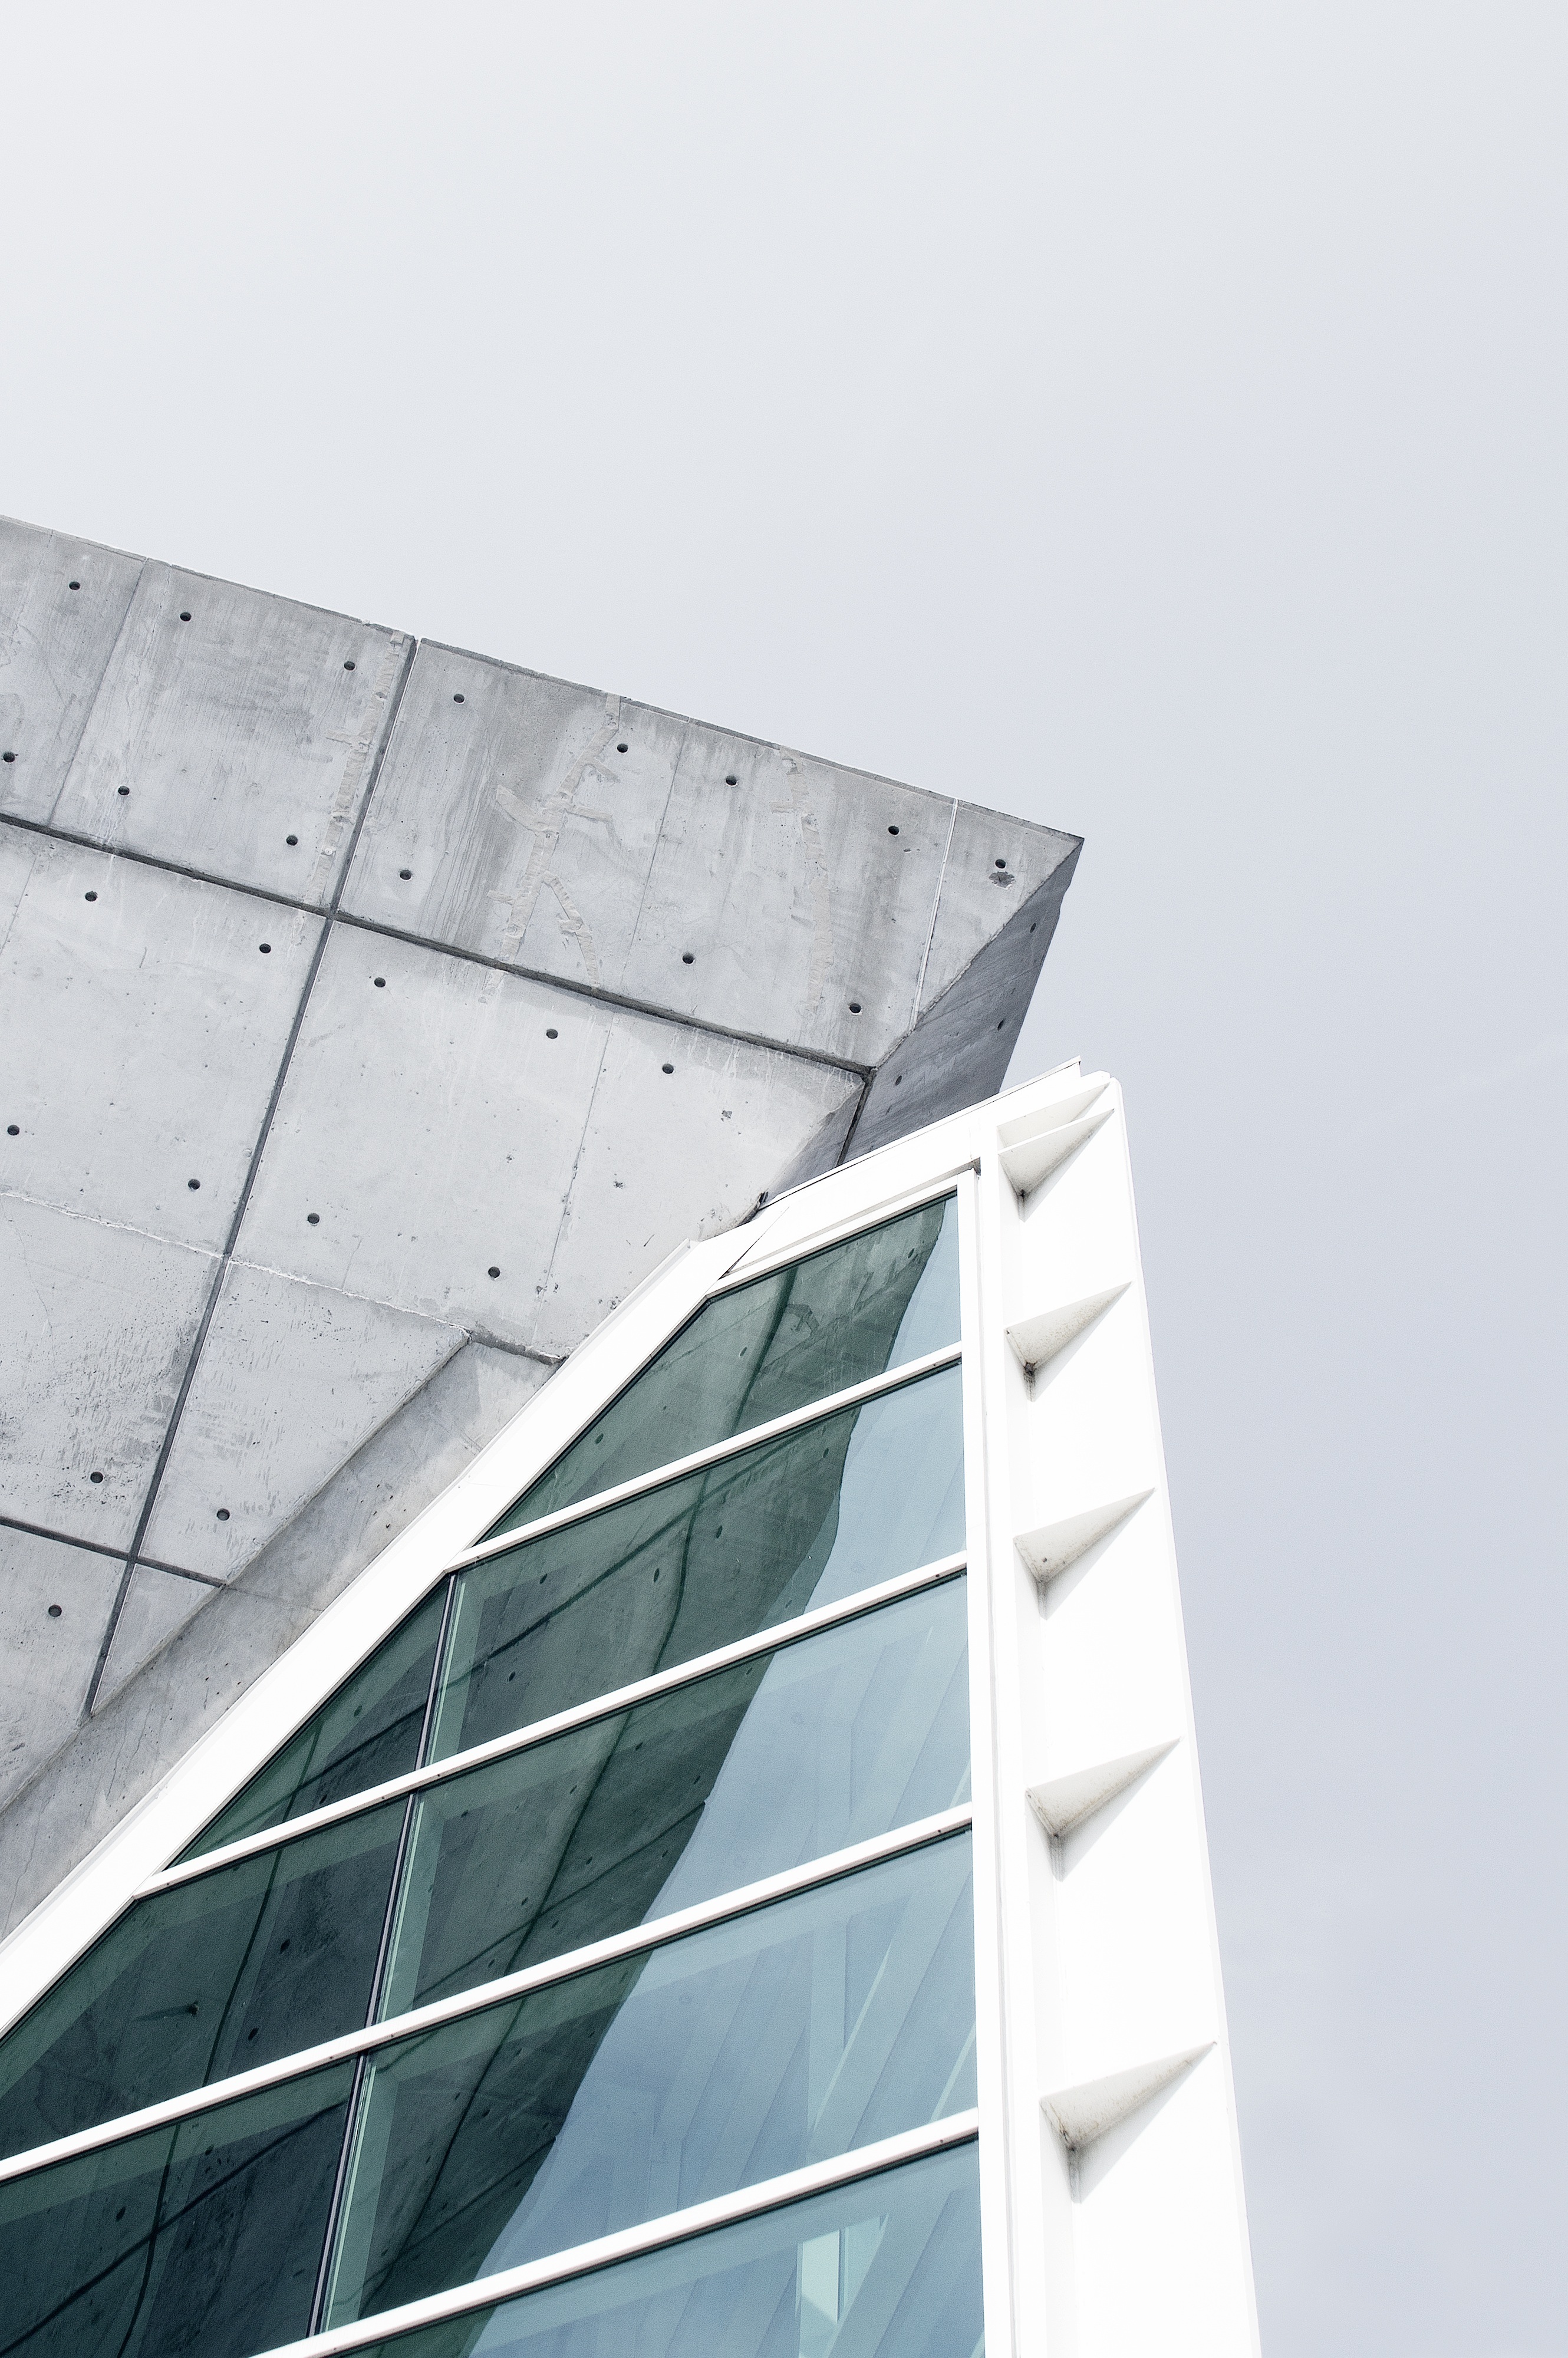
abstract, architecture, structure, white, window, roof, skyscraper, line, reflection, metal, facade, blue, exterior, tower block, daylighting